Toyota Supra in motorsport

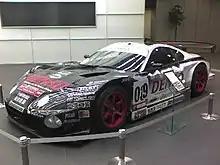
Toyota Supra HV-R

The Toyota GR Supra GT4 was designed and produced by Toyota Gazoo Racing Europe GmbH in Cologne, Germany that was designed for the SRO GT4 category. Launched in 2020, the first customers of this car were Classic & Modern Racing, Speedworks Motorsport and Ring Racing. It is powered by a 3-liter twin-turbo engine which produces and , using a seven-speed automatic gearbox with rear-wheel drive. Toyota released the updated GR Supra GT4 in 2022, named the GR Supra GT4 EVO, with upgrades focused on engine performance, handling, and braking. The engine was updated with increased power, an updated torque curve with maximum torque of up to , and improved cooling.